Konica FT-1

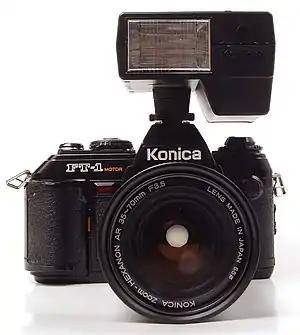

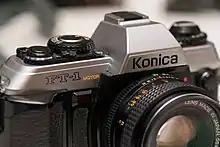
Konica FT-1 with top in silver

The Konica FT-1 was the last SLR to be built both under the Konica name and by Konica themselves. The FT-1 was introduced in 1983 as an improvement on the earlier FS-1.